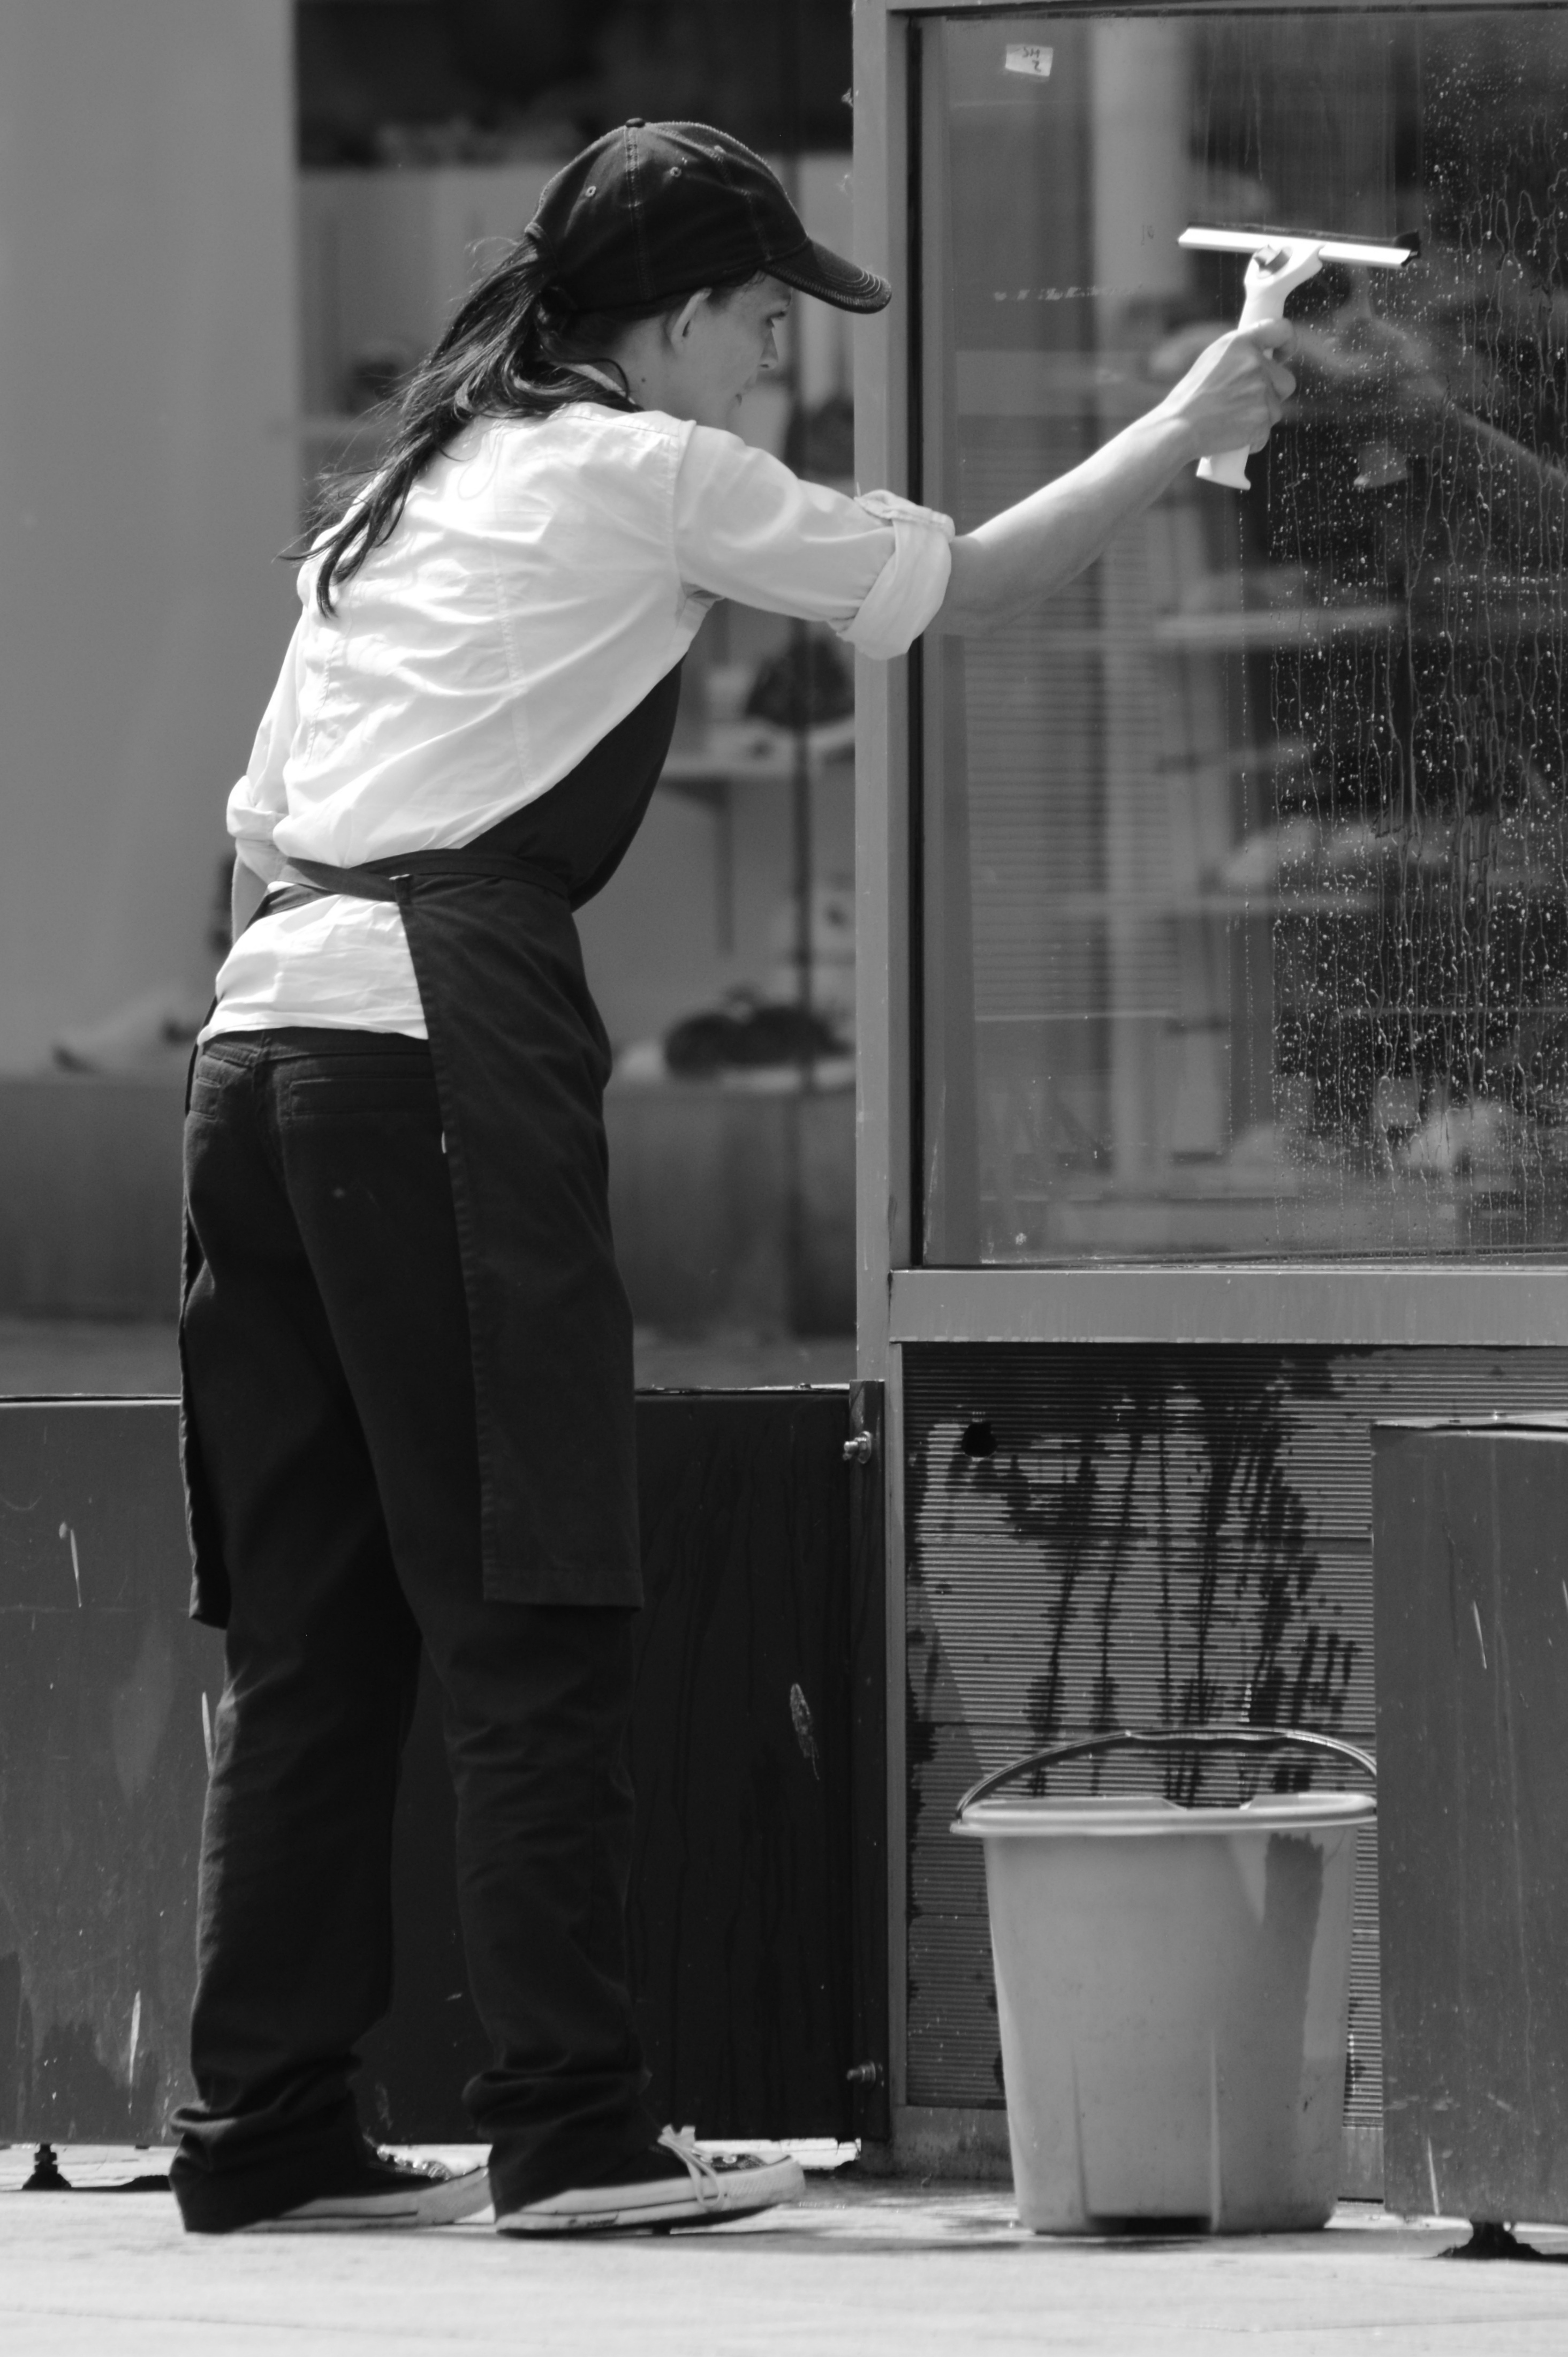
man, black and white, people, woman, white, street, photography, standing, spring, shine, sitting, student, fashion, black, monochrome, bucket, photograph, image, cleaning, job, photo shoot, window cleaner, monochrome photography, ruitenwas, glazenwas, subtrahend, vacation job, jobstudente, human positions